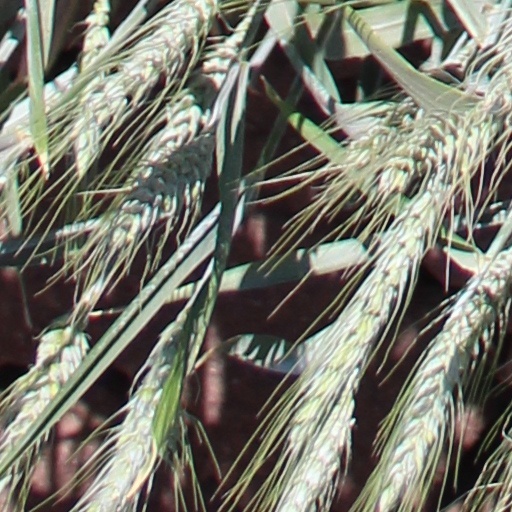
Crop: wheat